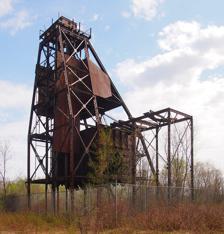
Building: Bruce Mine Headframe
Country: United States of America
Year built: 1926
Mining relic in Minnesota United States historic place Bruce Mine Headframe Park & Trailhead U.S. National Register of Historic Places Invalid designation The Bruce Mine Headframe viewed from the Mesabi Trail Show map of Minnesota Show map of the United States Location off U.S. Highway 169 , Chisholm, Minnesota Coordinates 47°28′37.5″N 92°51′54″W / 47.477083°N 92.86500°W / 47.477083; -92.86500 Area 1 acre (0.40 ha) Built 1925–26 Built by International Harvester NRHP reference No. 78003124 Added to NRHP November 28, 1978 The Bruce Mine Headframe is the headframe of a former underground mine in Chisholm, Minnesota , United States.  It was built 1925–26 and operated until the mine closed in the early 1940s. The Bruce Mine Headframe was listed on the National Register of Historic Places in 1978 for its state-level significance in the theme of engineering. It was nominated for being the last standing example of the headframes that once proliferated on the Mesabi Range .  Most of the other headframes were dismantled as open-pit mining overtook underground mining as the dominant extraction method in the region. The Bruce Mine Headframe is adjacent to the Mesabi Trail .  After six years of planning and negotiation for access rights, the non-profit Chisholm Beautification Association began developing a park around the headframe in 2018. The Chisholm Beautification Association worked with multiple entities to establish historic interpretive signage, pathways, and other park amenities at Bruce Mine Headframe Park and Trailhead. On Friday, August 4, 2023 Chisholm Beautification Association hosted a ribbon cutting ceremony in celebration of the completion of the park. The historic headframe is owned and operated by the city of Chisholm. An outdoor recreation hub, the trailhead serves as a launching pad for the paved Mesabi Trail, Redhead Mountain Bike Park, and the Chisholm ATV Trail System. See also National Register of Historic Places listings in St. Louis County, Minnesota References